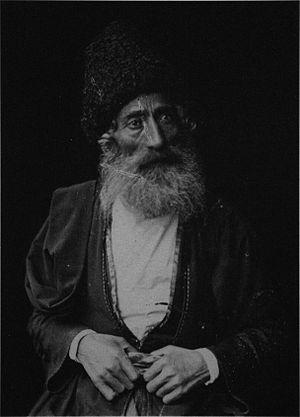
Dimitri Ivanovitch Ermakov, né en 1845 à Tiflis dans l'Empire russe et mort dans la même ville en 1916, possiblement le 10 novembre, est un photographe russe, notamment connu pour ses photographies des paysages, monuments et populations du Caucase.